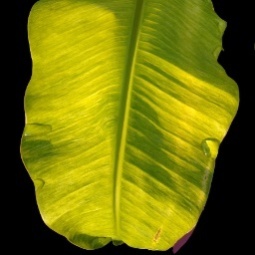
Label: Sulphur